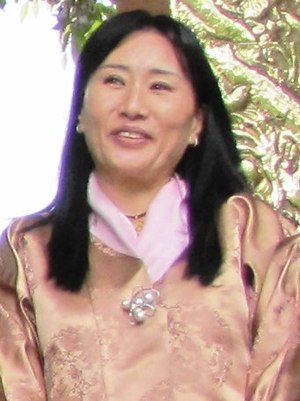
Ashi Tshering Pem Wangchuck
Ashi Tshering Pem Wangchuck er dronning af Bhutan, gift med Jigme Singye Wangchuck, der frem til 2006 var konge af Bhutan. Hun er tredje datter af Yab Ugen Dorji og Yum Thuiji Zam, og mor til: